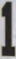
Number: 1